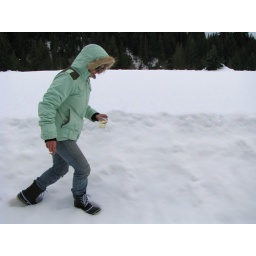
champagne in a plastic cup